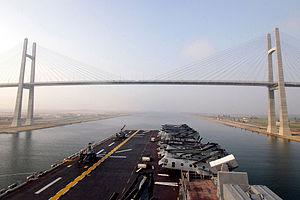
Cet article a pour objet de présenter une liste de ponts remarquables d'Égypte, tant par leurs caractéristiques dimensionnelles, que par leur intérêt architectural ou historique.